Dana Larsen

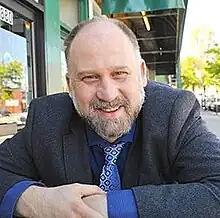
Mr.Larsen in a nice suit

On December 29, 2010, Larsen announced his candidacy for the leadership of the British Columbia NDP, running against Adrian Dix, John Horgan, Mike Farnworth and Nicholas Simons. Larsen came in fourth, with 2.7% of the vote.